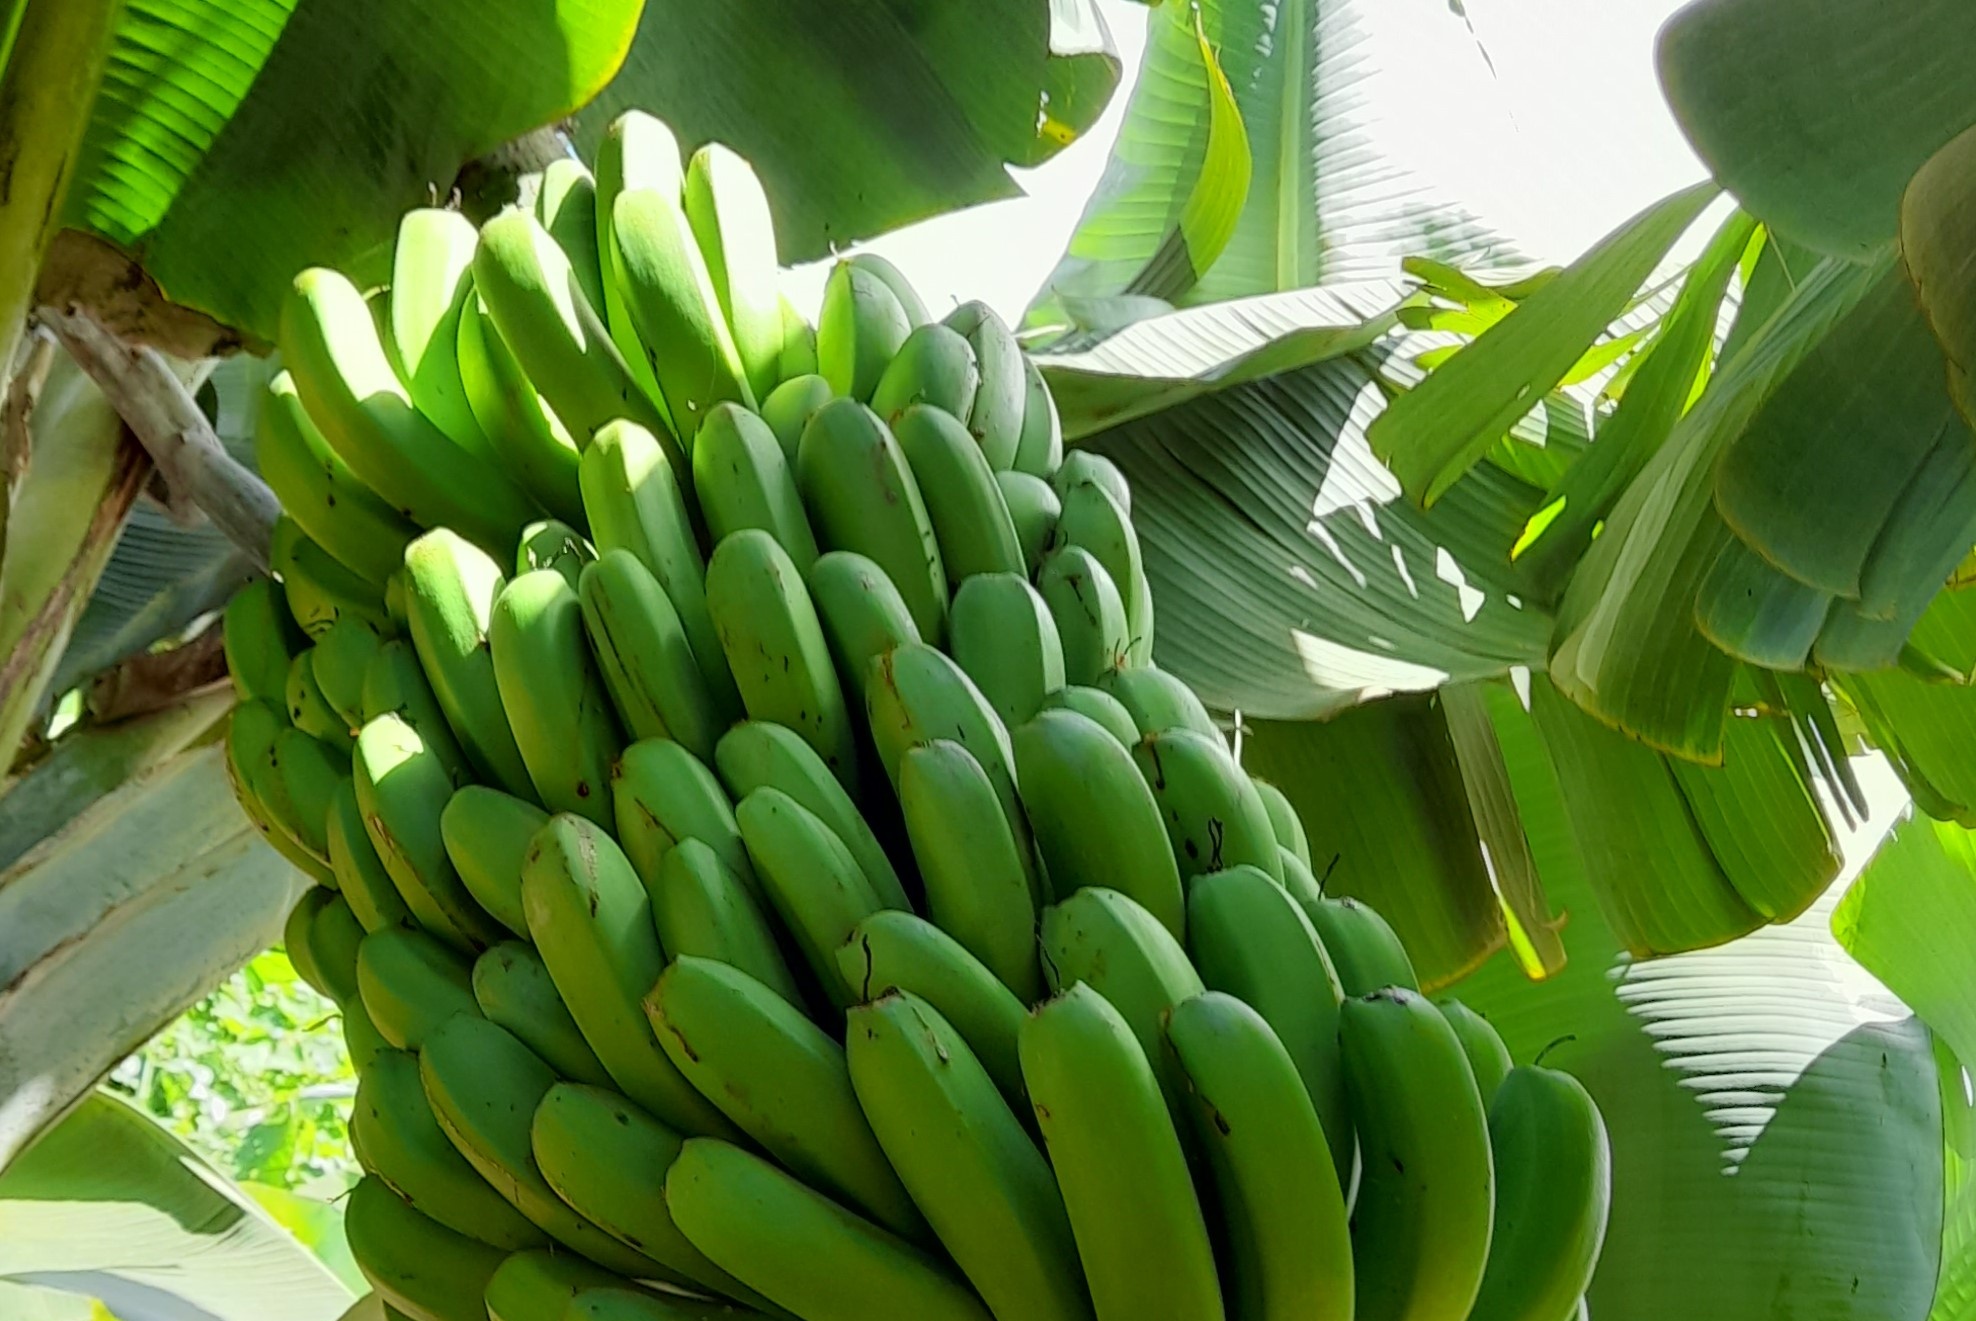
Label: Keep